Darius Songaila

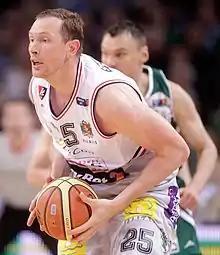
Songaila playing for Lietuvos rytas Vilnius

Darius Songaila (born February 14, 1978) is a Lithuanian professional basketball coach and former player. He serves as the head coach for BC Šiauliai of LKL. He has represented the Lithuania national team. He played at the power forward and center positions.